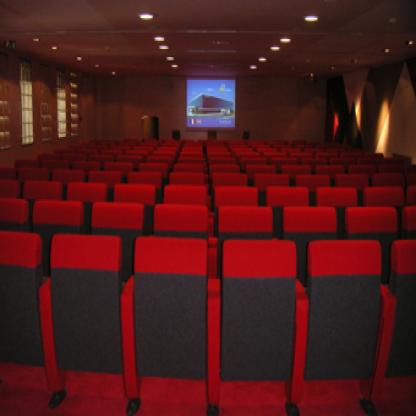
Scene: Indoor